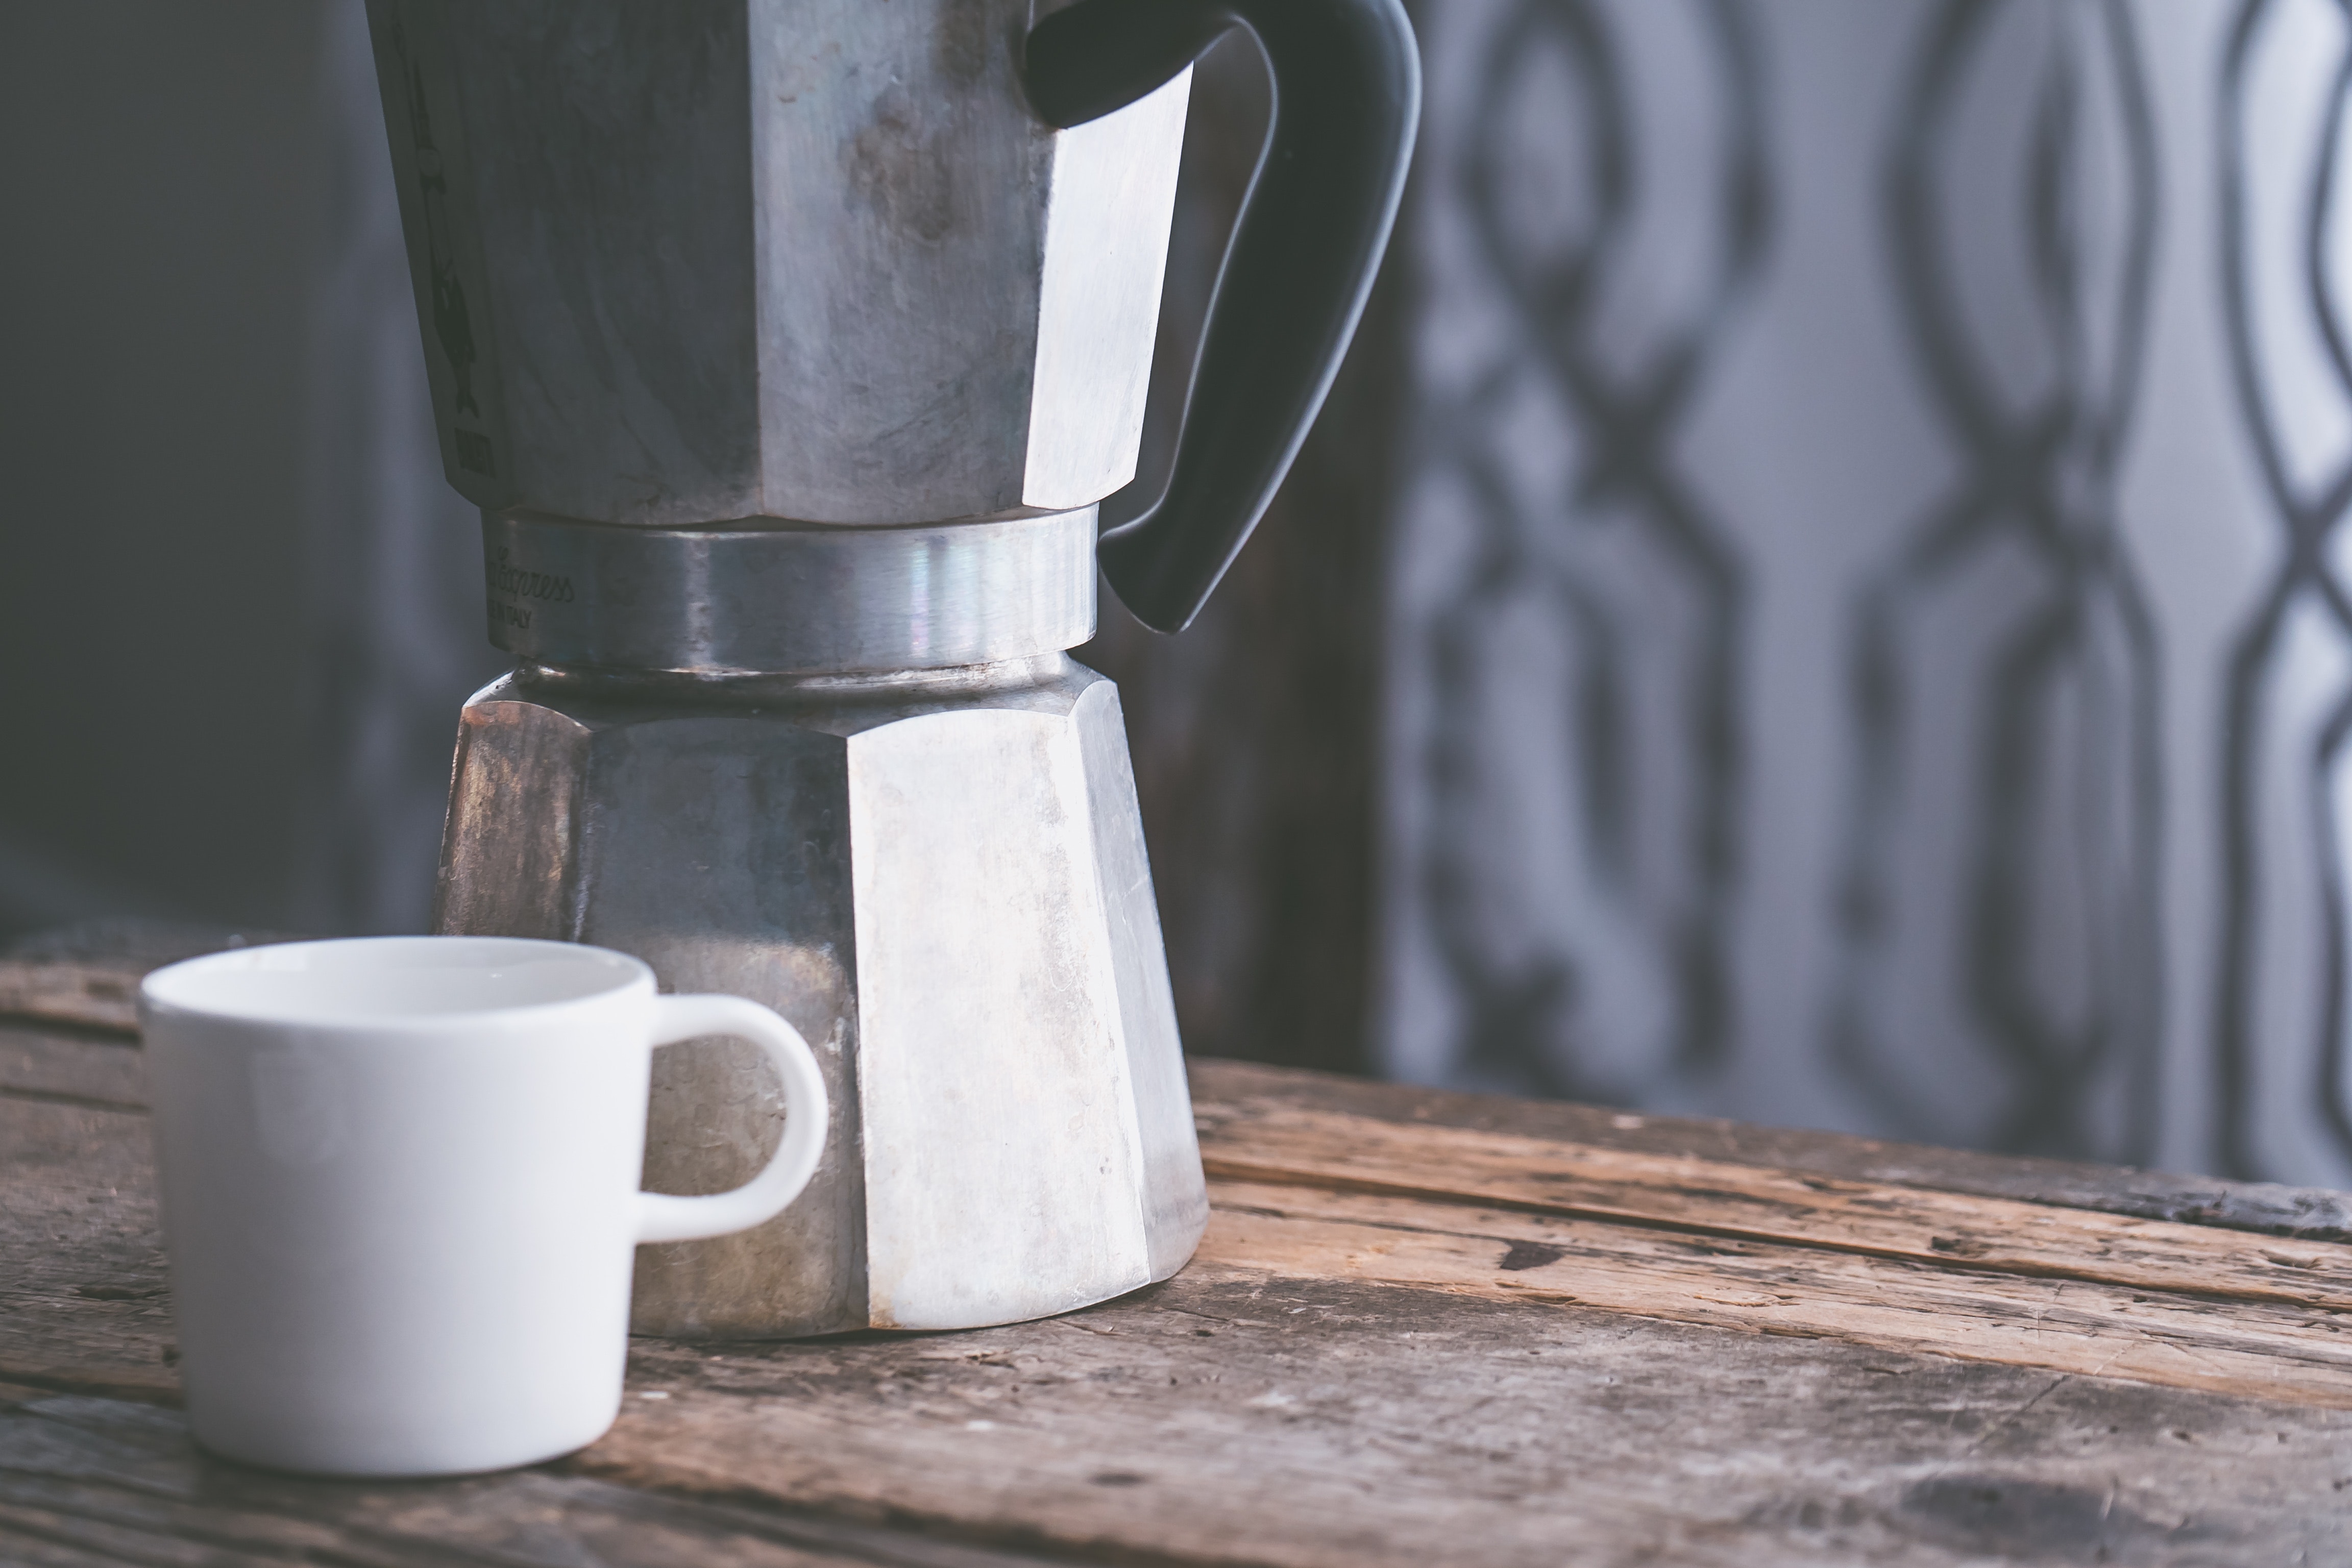
Moka pot, serveware, Coffee percolator, cup, jug, small appliance, mug, still life, tableware, drinkware, still life photography